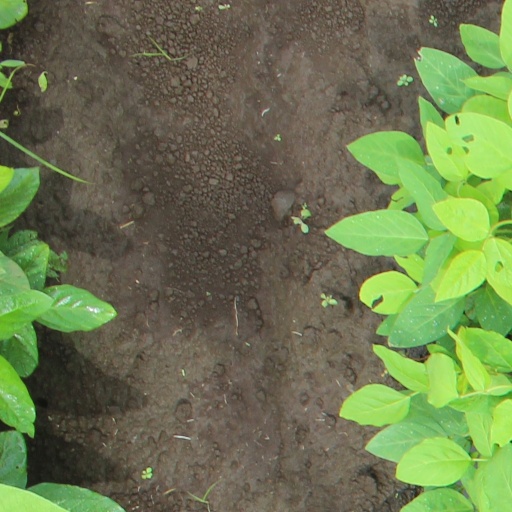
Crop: soybean